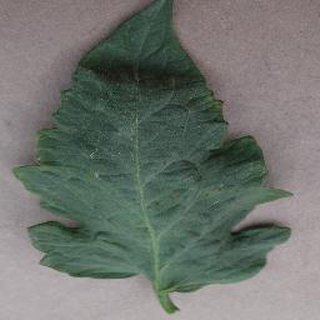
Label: tomato_bacterial_spot